Gary Works

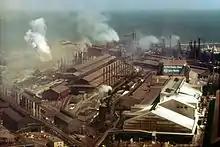
Aerial view of the Gary Works in 1973

The Gary Works is a major steel mill in Gary, Indiana, on the shore of Lake Michigan. For many years, the Gary Works was the world's largest steel mill, and it remains the largest integrated mill in North America. It is operated by U.S. Steel.